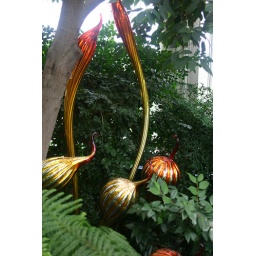
Some of the Dale Chihuly glass flowers in the conservatory at the NY Botanical Gardens.